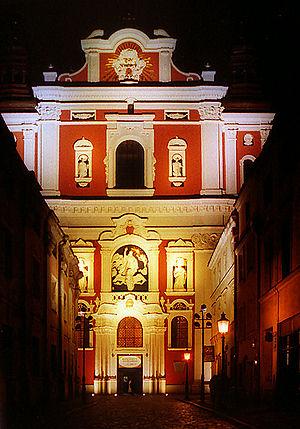
Poznań est l’une des plus vieilles et grandes villes polonaises, située à l'ouest de la Pologne, sur la Warta. Le berceau de l'Etat polonais et capitale historique de la région de la Grande Pologne, elle est le chef-lieu de la voïvodie de Grande-Pologne ainsi que du powiat de Poznań, même si elle ne fait pas partie de son territoire. En revanche, le territoire de la ville de Poznań constitue le powiat-ville de Poznań. La ville est divisée en 42 quartiers.